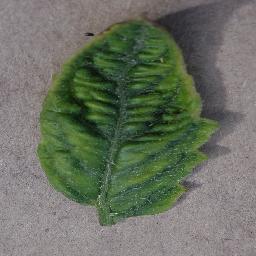
Label: Tomato___Tomato_Yellow_Leaf_Curl_Virus